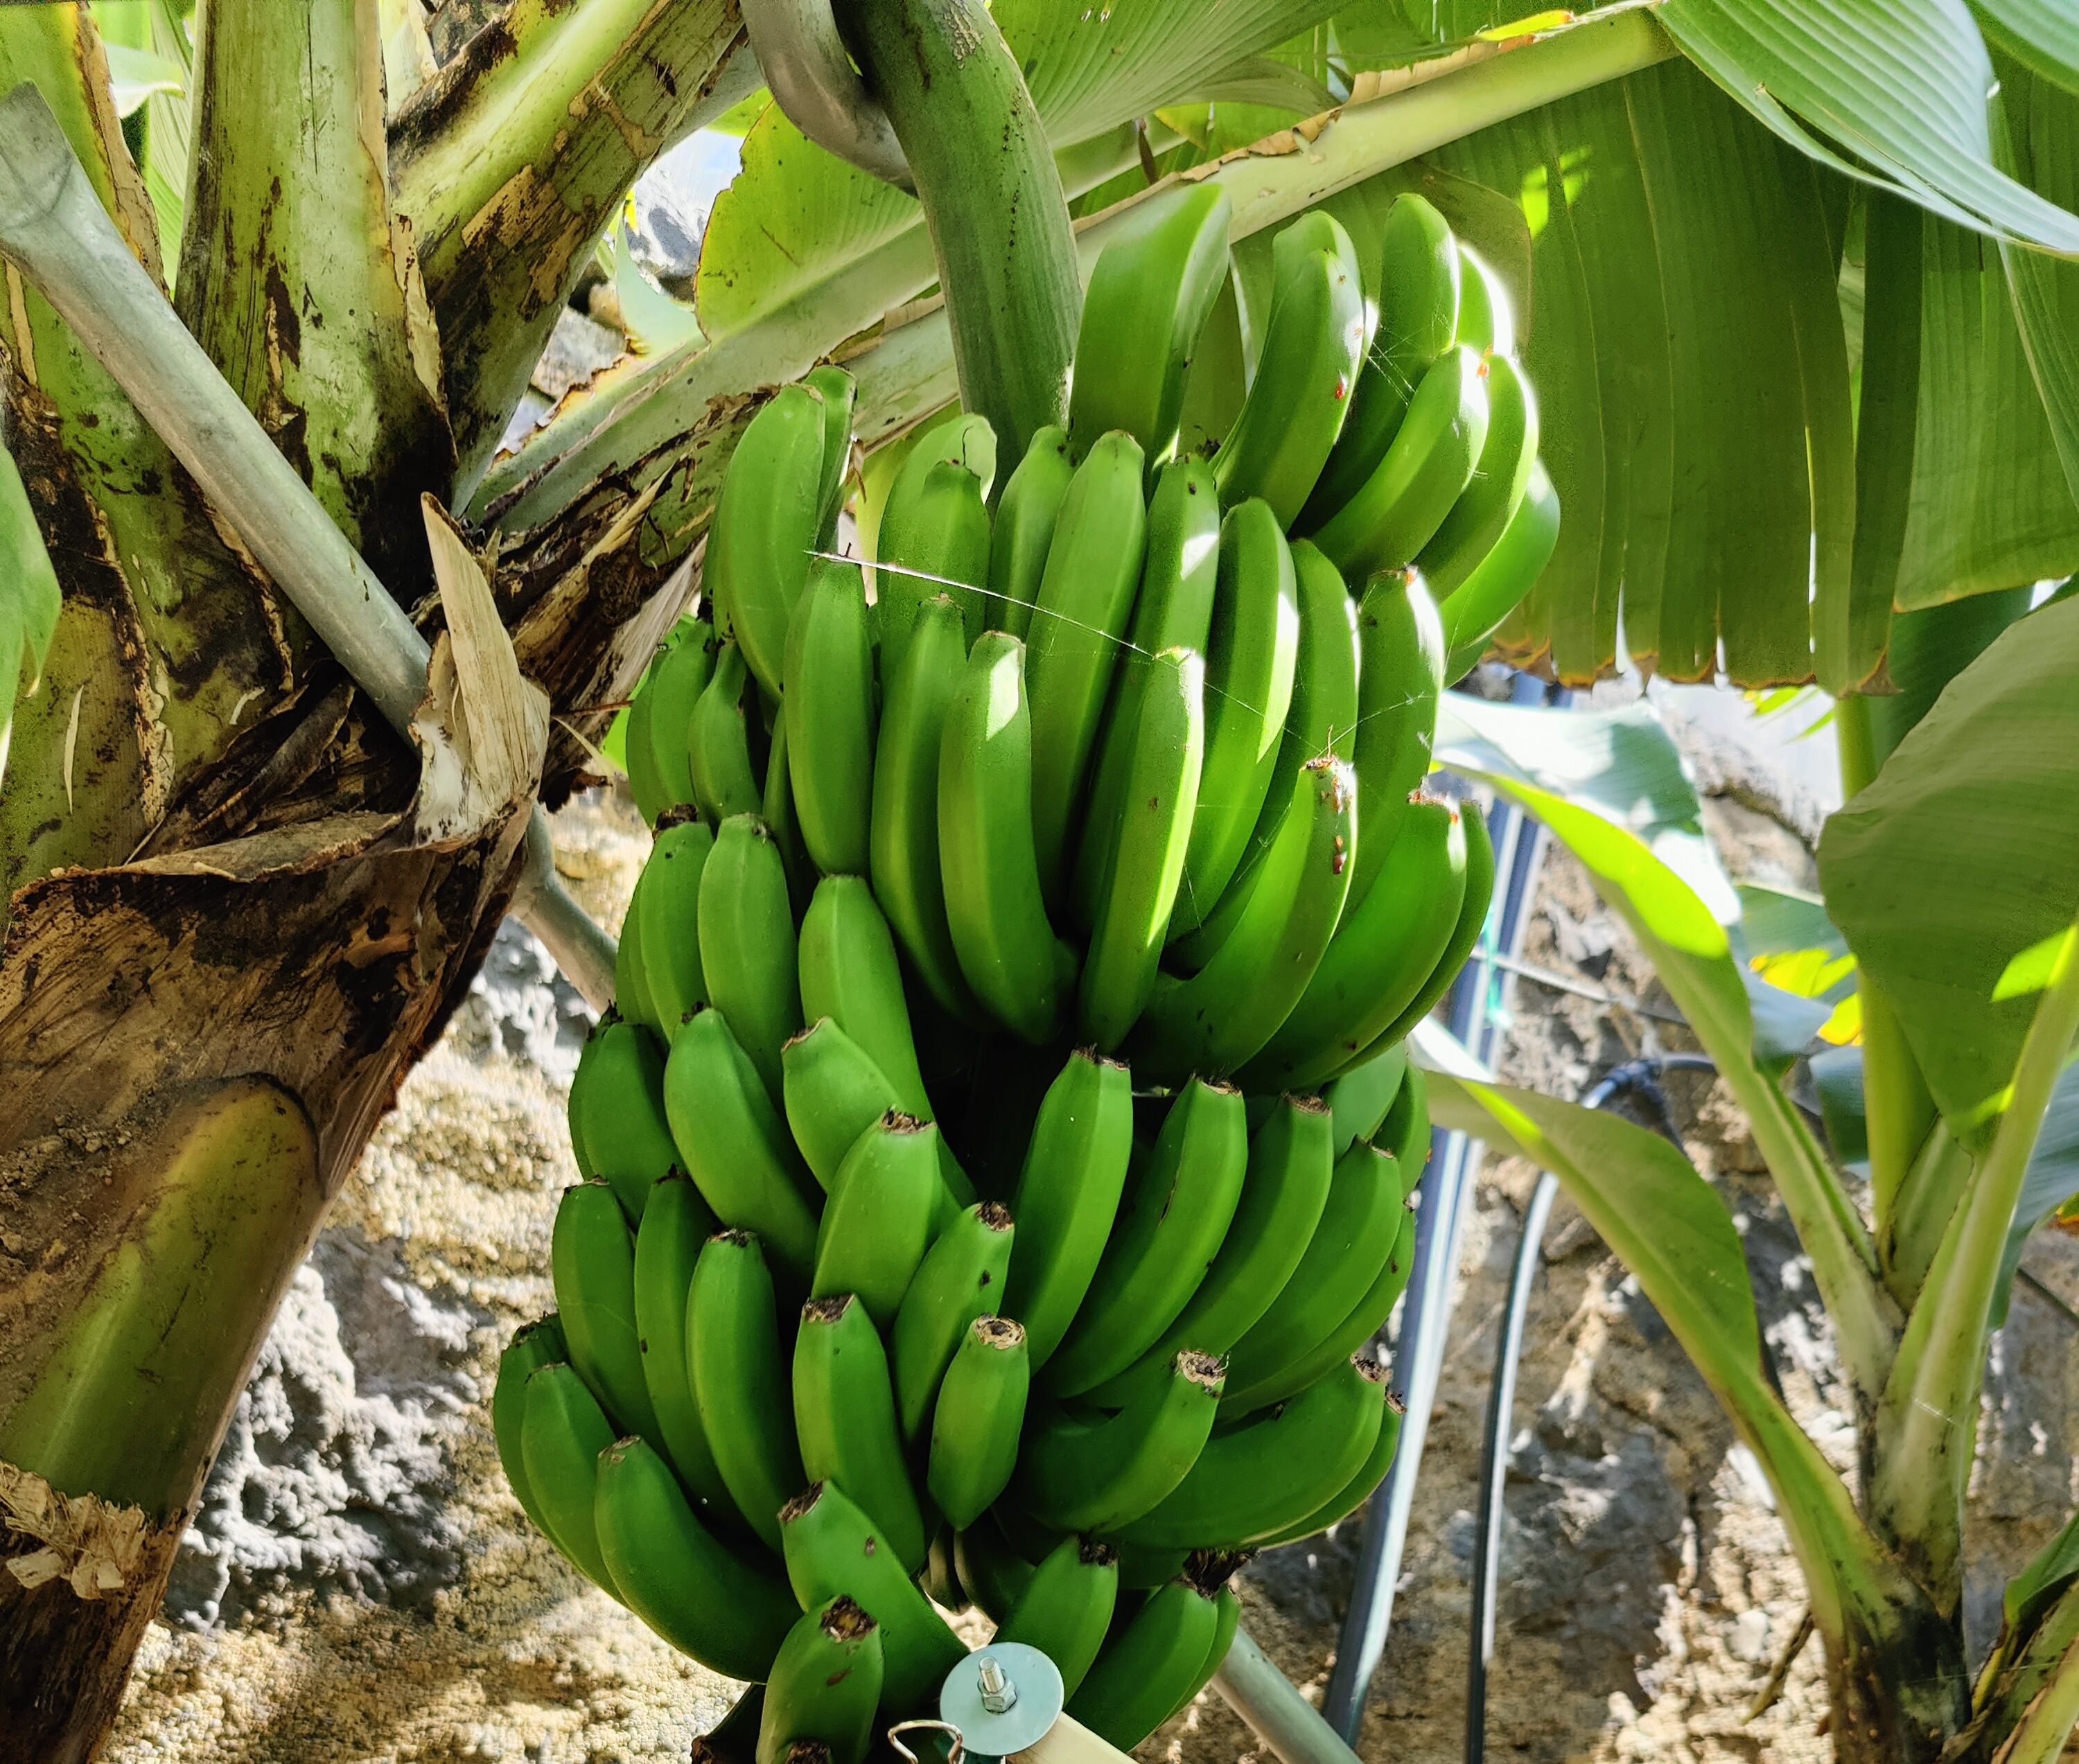
Label: Keep